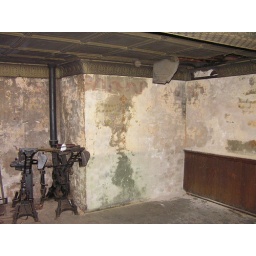
more wall and ceiling from loge in balcony